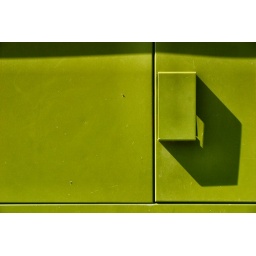
An electrical box on the side of the road near Hluhluwe, South Africa ...